International sanctions during apartheid

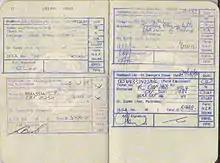
Four exchange control stamps in a South African passport from the mid-1980s allowing the passport holder to take a particular amount of currency out of the country. Exchange controls such as these were imposed by the South African government to restrict the outflow of capital from the country.

By the late-1980s, with no sign of a political resolution in South Africa, Western patience began to run out. By 1989, a bipartisan Republican and Democratic initiative in the US favoured economic sanctions (realised as the "Comprehensive Anti-Apartheid Act" of 1986), the release of Nelson Mandela and a negotiated settlement involving the ANC. Thatcher too began to take a similar line, but insisted on the suspension of the ANC's armed struggle.